Český dřevák

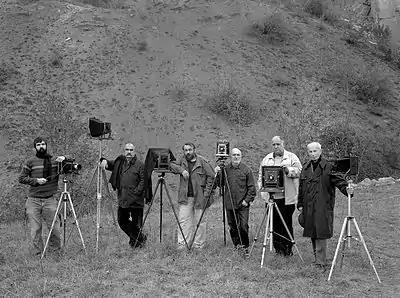
Český dřevák members (left to right): Tomáš Rasl, Jan Reich, Bohumír Prokůpek, Jaroslav Beneš, Karel Kuklík, Petr Helbich) in Prokopské údolí, Prague, on 20 October 2004. Photo by:Tomáš Rasl

Český dřevák was a group of Czech photographers in 2000–2008. Its members were not connected by a common manifesto, but by the technical way of creating photographs. All of them worked with wooden large-format cameras (using negative formats such as 13 × 18 – 24 × 30 cm) and their resulting photographs were usually contact prints.